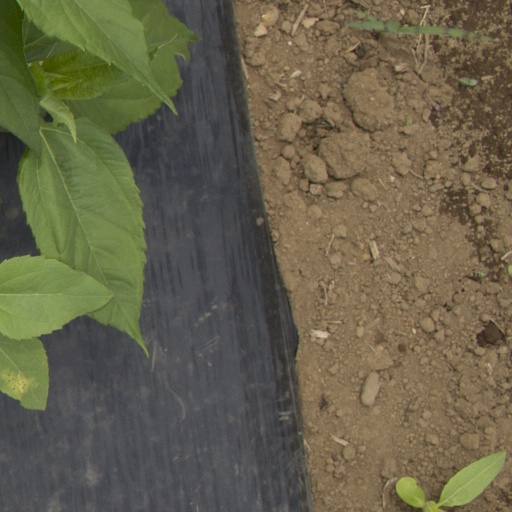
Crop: Jerusalem artichoke